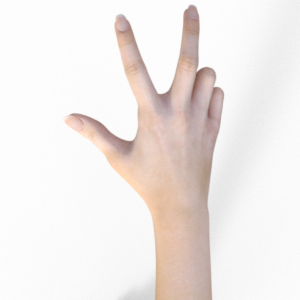
Label: scissors